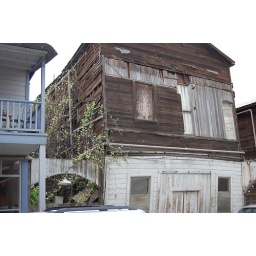
Main street building in Locke, CA. This building is across the street from the bar.